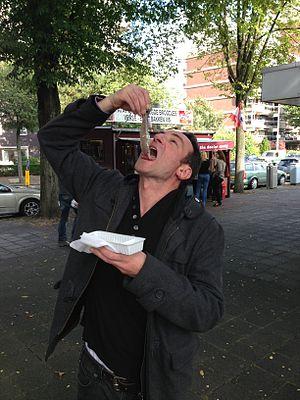
Hollandse nieuwe, appelé aussi maatje, est aux Pays-Bas le premier hareng de la saison prêt à être consommé.